Herron Gymnasium

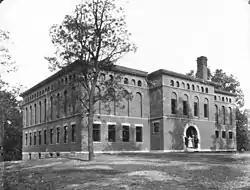
Herron Gymnasium circa 1897

Herron Gymnasium was a gymnasium and classroom building on the Miami University campus in Oxford, Ohio. Later known as Van Voorhis Hall, it was listed in the National Register of Historic Places in November 1979. Originally conceived in 1893, it was constructed in 1897 and named for John W. Herron, a Miami alumnus and Cincinnati judge. It was Miami University's first gymnasium, and would serve as the main recreational center until the construction of Withrow Court in 1932, which led Herron to become a women's gym. Except for an interlude during World War II when it served as a Navy barracks, it served as a women's gym until the construction of "New Herron" (now Phillips Hall) in 1962. In the late 20th century its use diminished to AFROTC and men's intramural sports, and the gymnasium was demolished in 1986 and replaced with a parking lot.